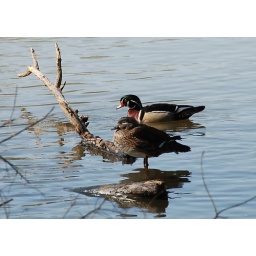
Wood Ducks, female below, male above